Arpan Shah

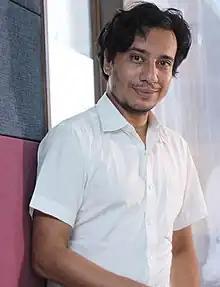
Shah in 2017

Arpan Shah (21 January 1975) is an Indian architect. He is an alumnus of CEPT - School of Architecture